Fuk Wa Street

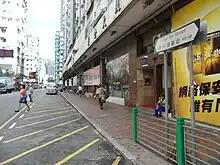
Roadsign of Fuk Wa Street in front of Golden Computer Arcade

Fuk Wa Street is a street in Cheung Sha Wan and Sham Shui Po, New Kowloon, Hong Kong.